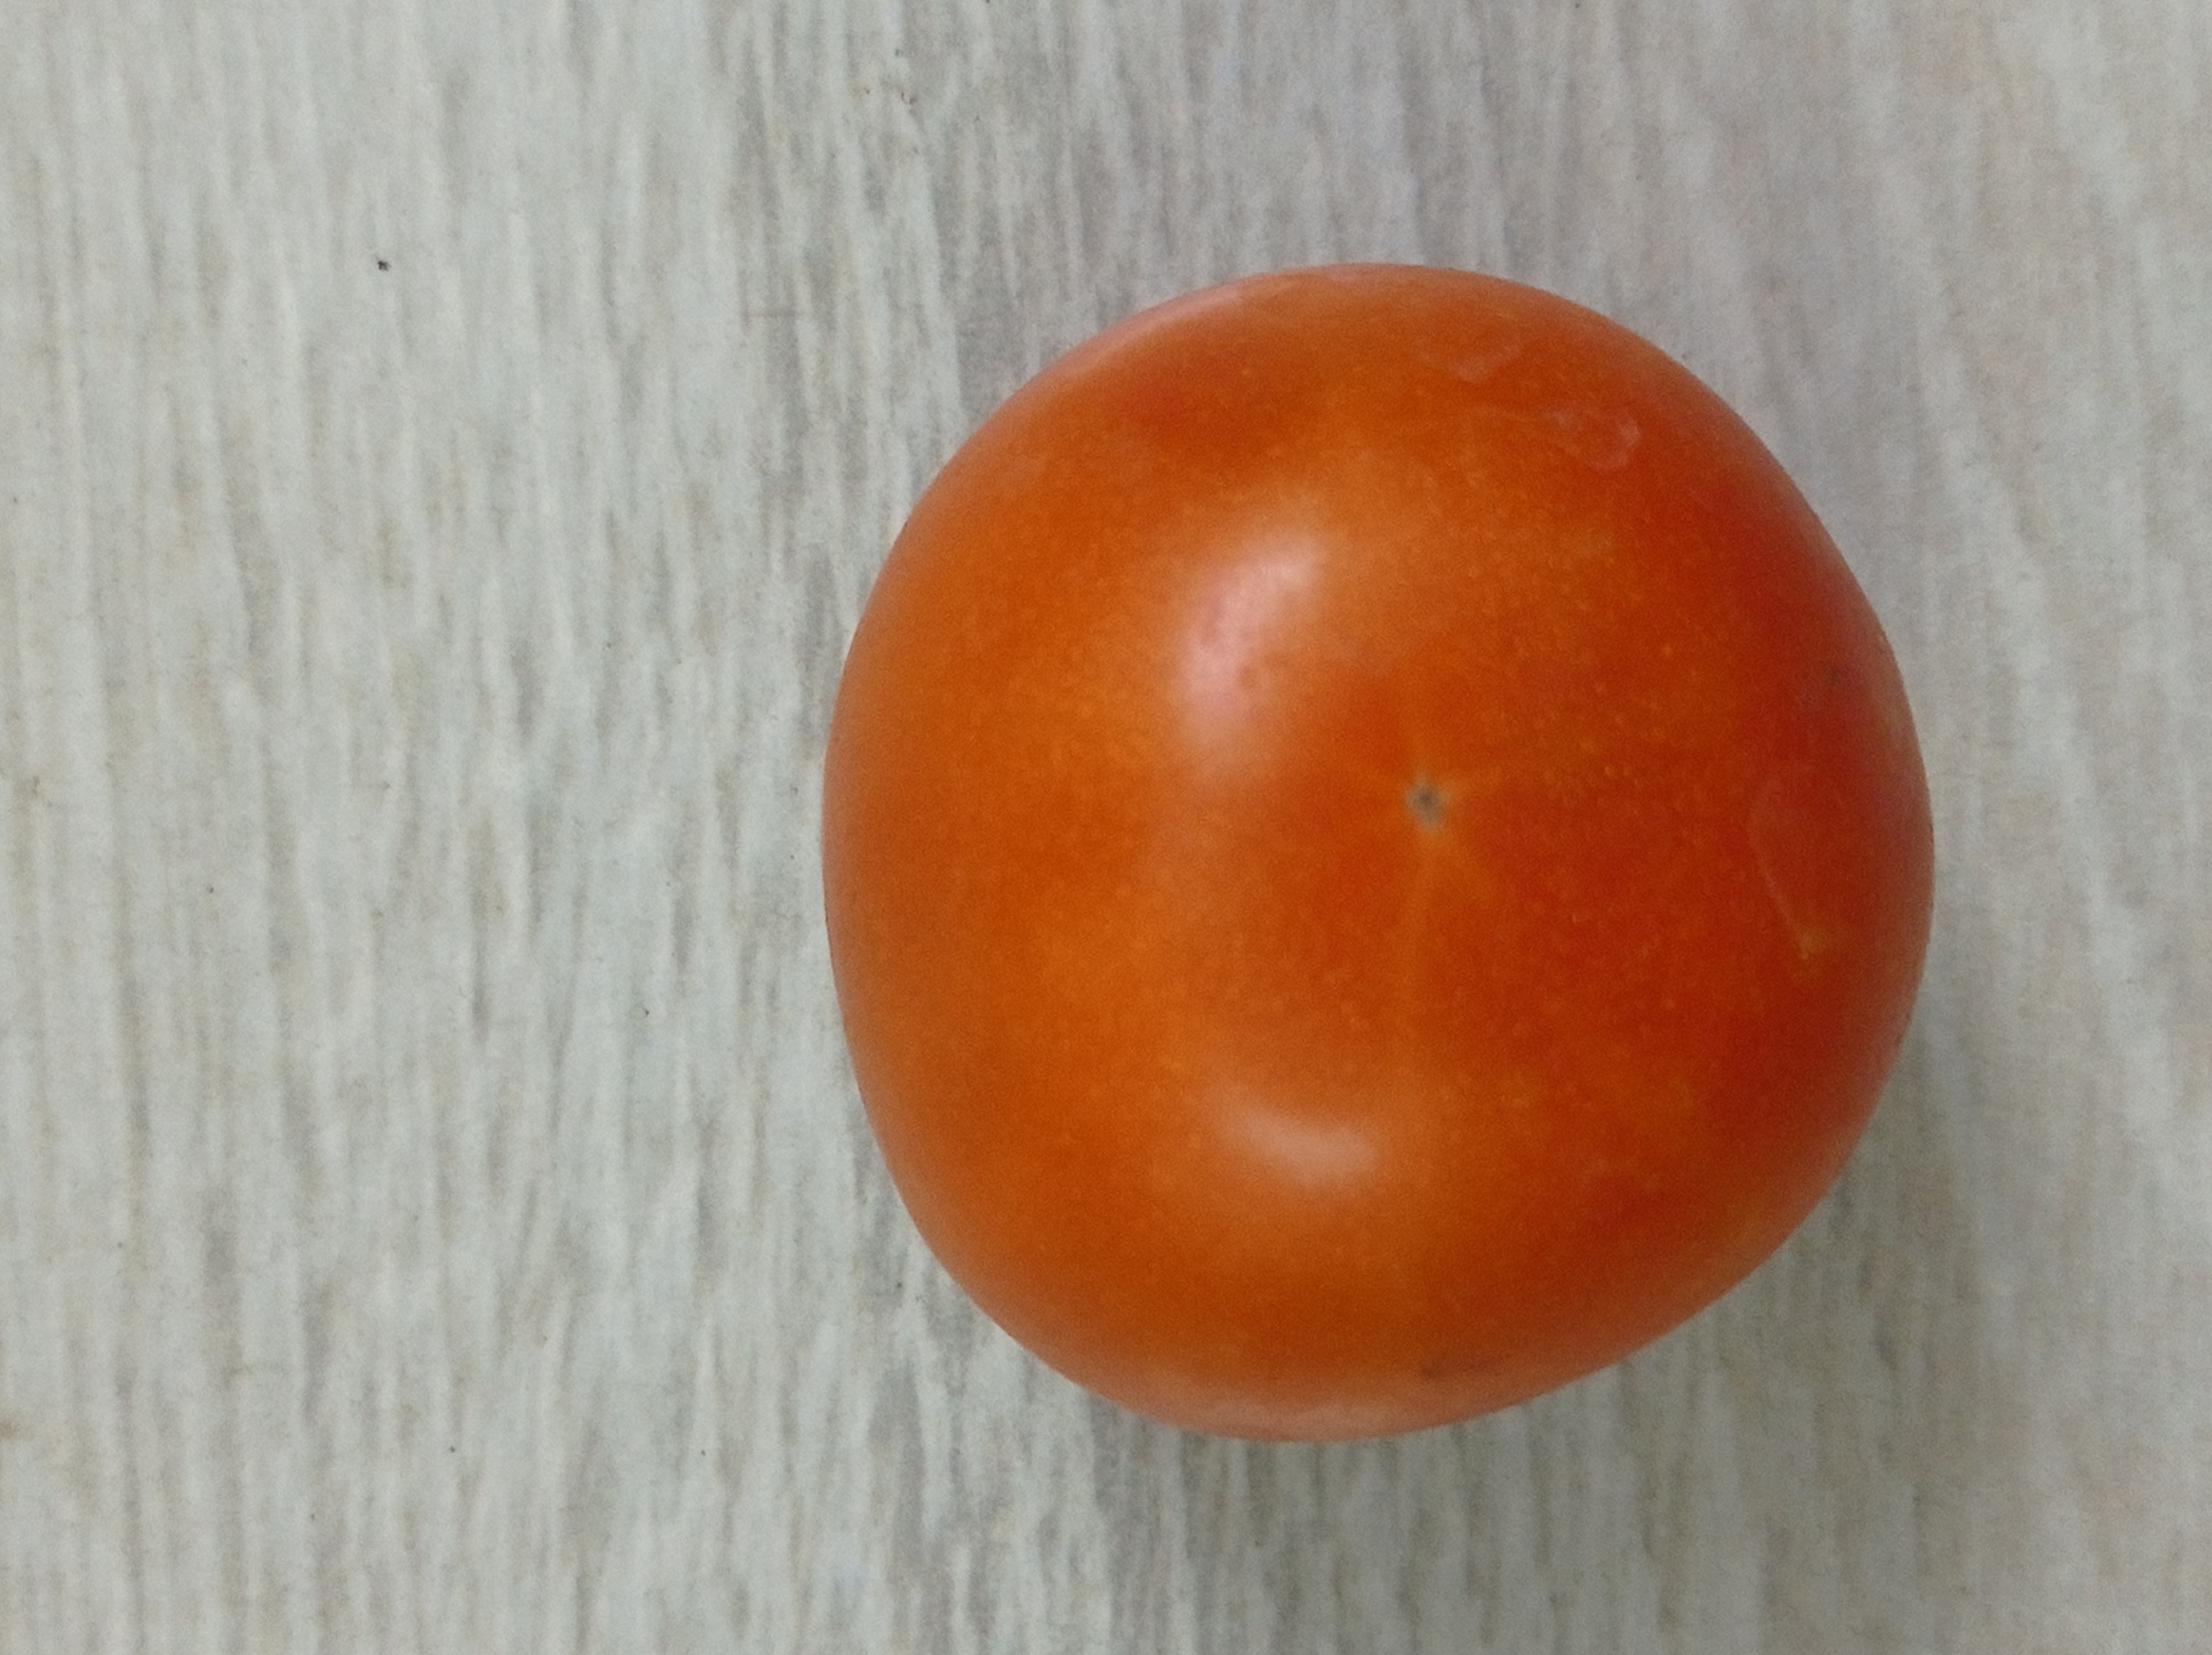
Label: Fresh